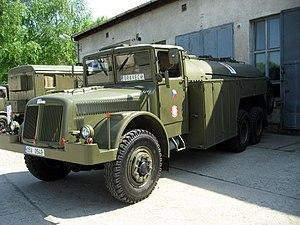
Tatra est une entreprise tchèque fabriquant des camions depuis 1898, et qui a exercé l’activité de constructeur automobile entre 1897 et 1998. Pionnier dans ce domaine en Europe centrale, Tatra a longtemps été réputé pour ses grandes routières aux lignes aérodynamiques. La marque a également produit des avions et des bus.